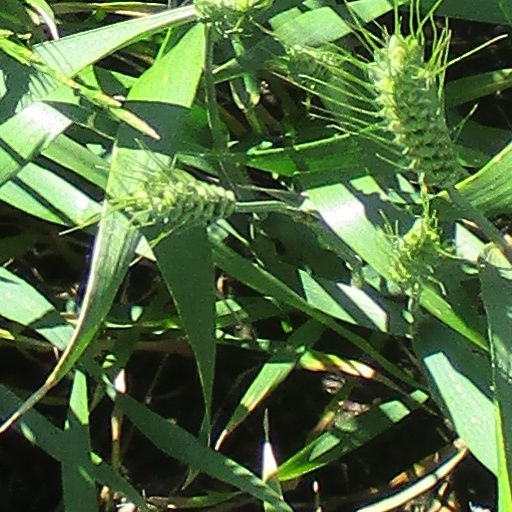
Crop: wheat